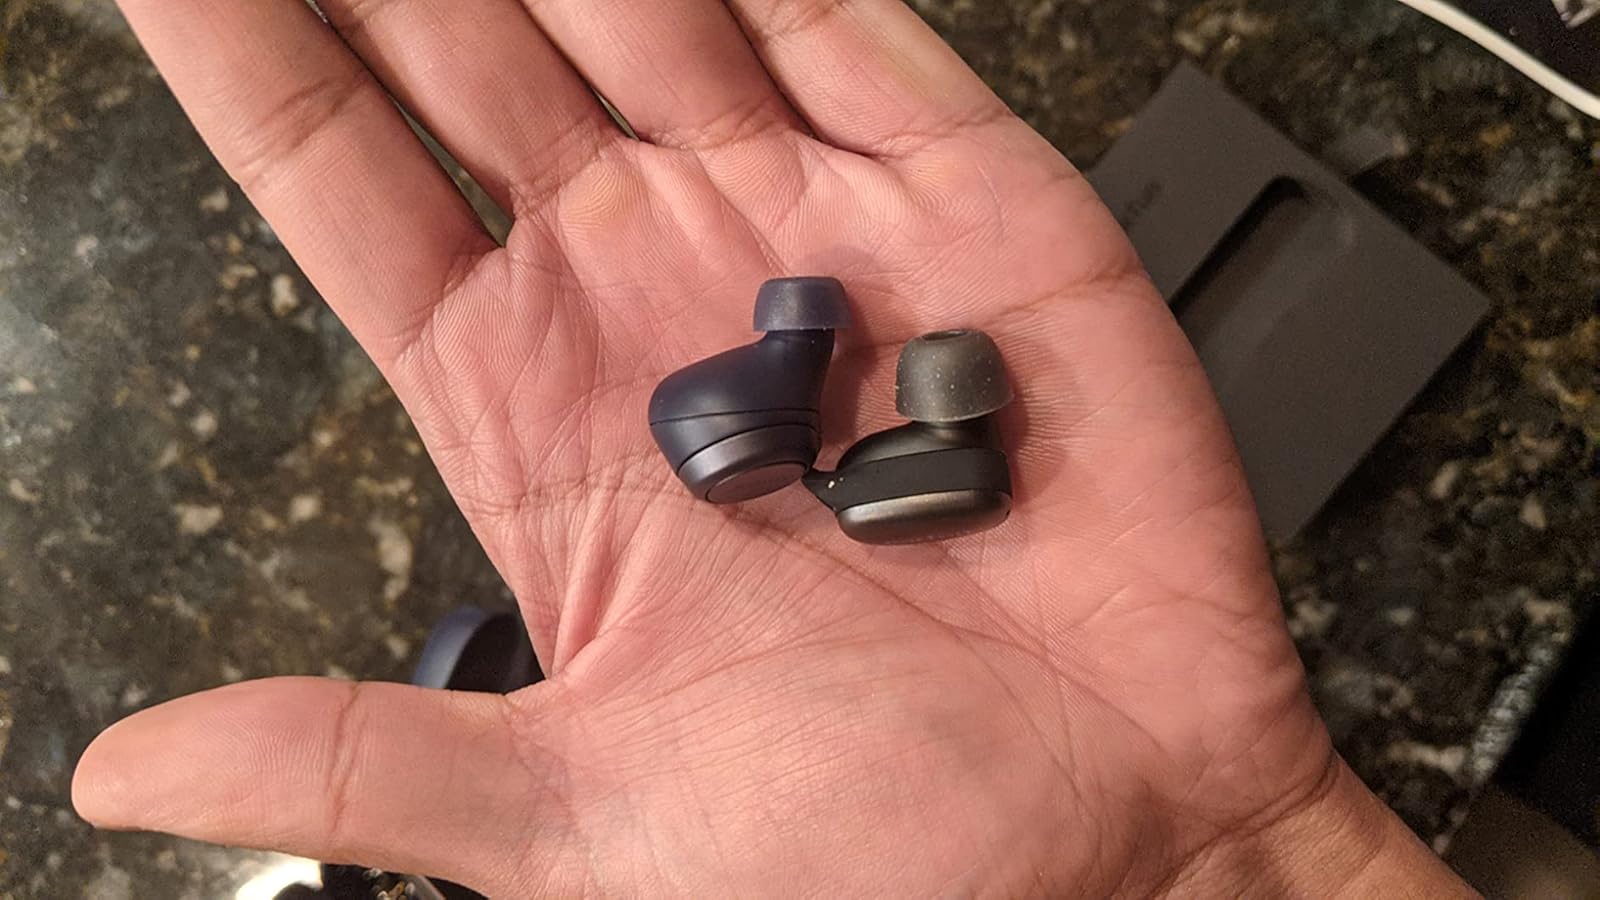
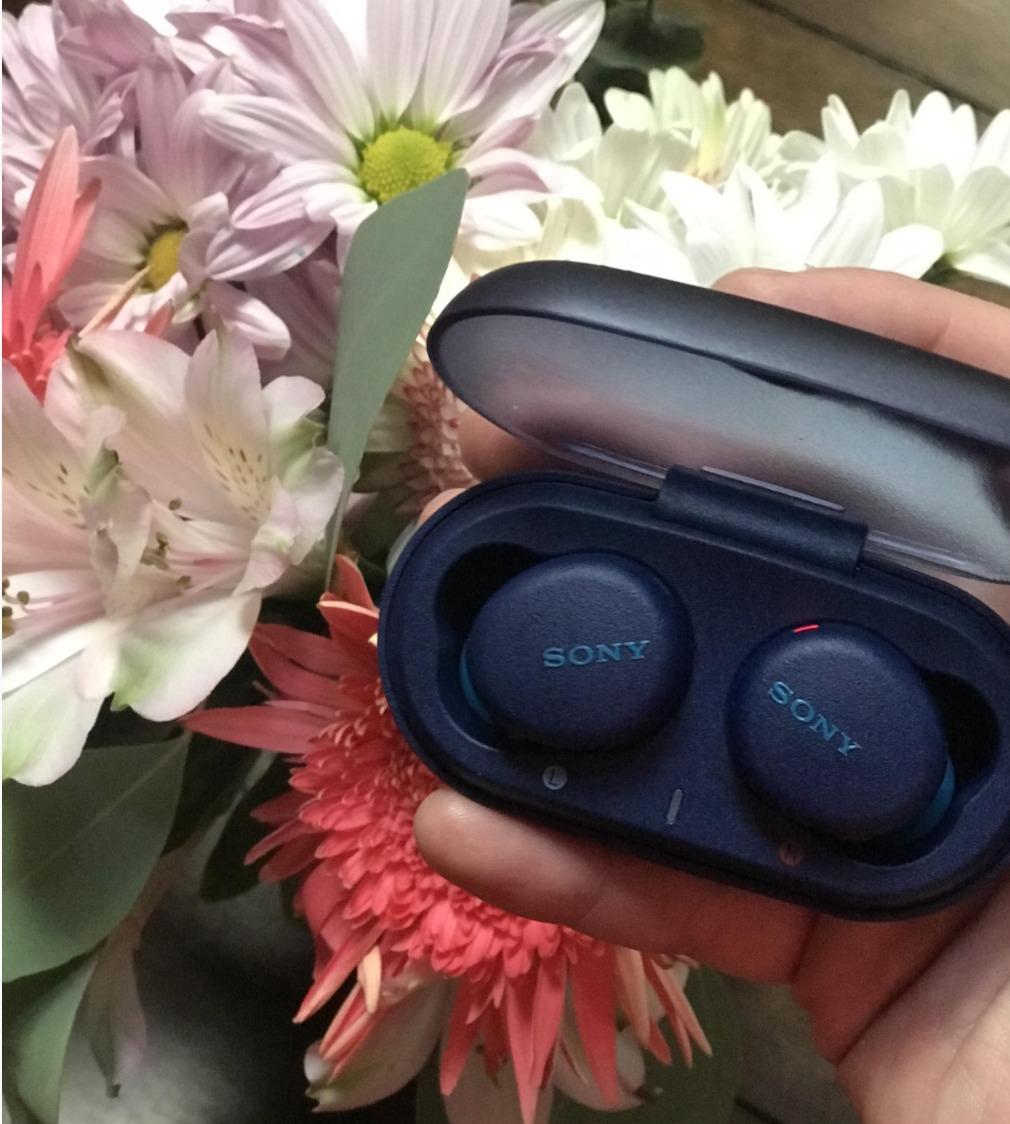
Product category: earbuds
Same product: no